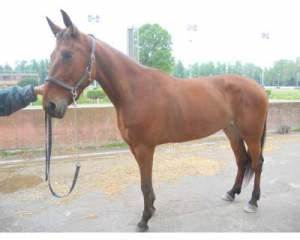
Label: cavallo